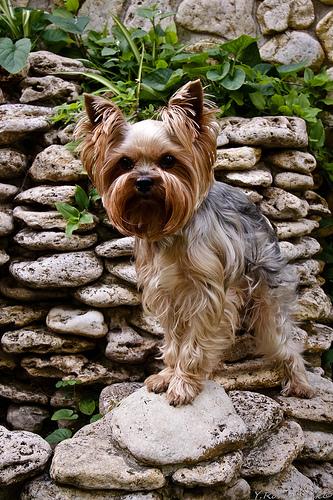
Breed: yorkshire terrier